Titus Andronicus

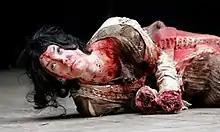
Laura Rees as Lavinia in Lucy Bailey's 2006 production at Shakespeare's Globe; note the 'realistic' effects and blood

Looking at the language of the play in a more general sense has also produced a range of critical theories. For example, Jacques Berthoud argues that the rhetoric of the play is explicitly bound up with its theme; "the entire dramatic script, soliloquies included, functions as a network of responses and reactions. [The language's] primary and consistent function is interlocutory." An entirely different interpretation is that of Jack Reese, who argues that Shakespeare's use of language functions to remove the audience from the effects and implications of violence; it has an almost Brechtian . Using the example of Marcus's speech, Reese argues that the audience is disconnected from the violence through the seemingly incongruent descriptions of that violence. Such language serves to "further emphasise the artificiality of the play; in a sense, they suggest to the audience that it is hearing a poem read rather than seeing the events of that poem put into dramatic form." Gillian Kendall, however, reaches the opposite conclusion, arguing that rhetorical devices such as metaphor augment the violent imagery, not diminish it, because the figurative use of certain words complements their literal counterparts. This, however, "disrupts the way the audience perceives imagery." An example of this is seen in the body politic/dead body imagery early in the play, as the two images soon become interchangeable. Another theory is provided by Peter M. Sacks, who argues that the language of the play is marked by "an artificial and heavily emblematic style, and above all a revoltingly grotesque series of horrors which seem to have little function but to ironise man's inadequate expressions of pain and loss".